Artist's proof

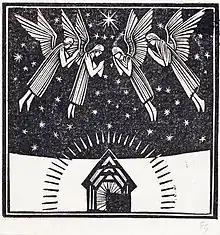
Eric Gill's proof of (1916)

An artist's proof is an impression (copy) of a limited edition print that is reserved for the artist and not counted in the edition number. It is usually pencilled as "A/P" to indicate this. By convention they are not usually more than 10% of the main edition quantity. There may also a few printer's proofs, marked "P/P".